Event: Hurricane Matthew
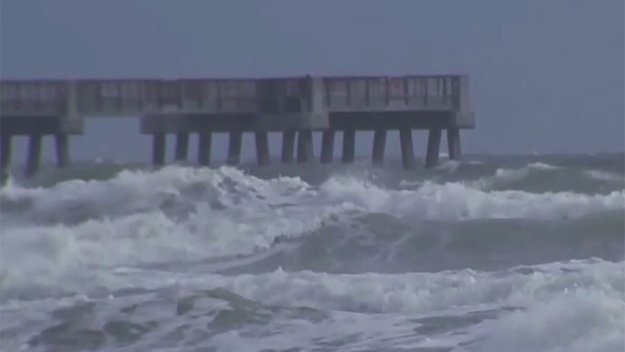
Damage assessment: no_damage